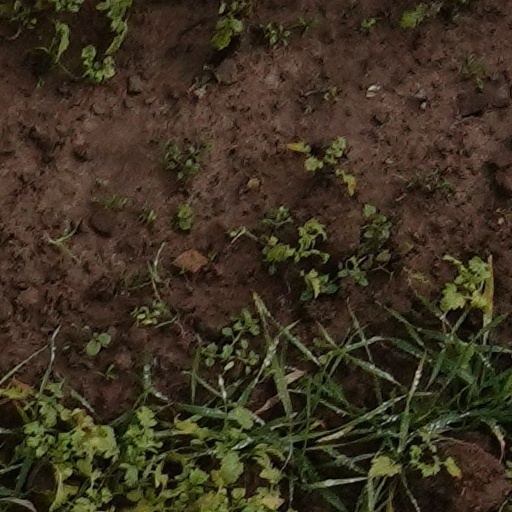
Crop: wheat